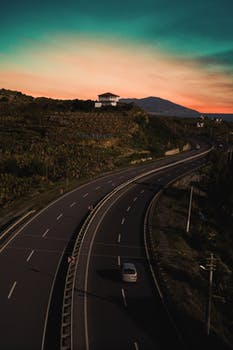
Label: No Watermark